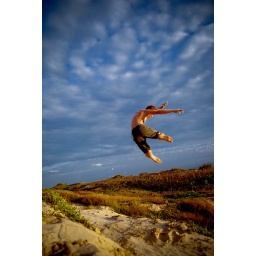
JR jumping in the sand dunes near Yeppoon, Queensland, Australia